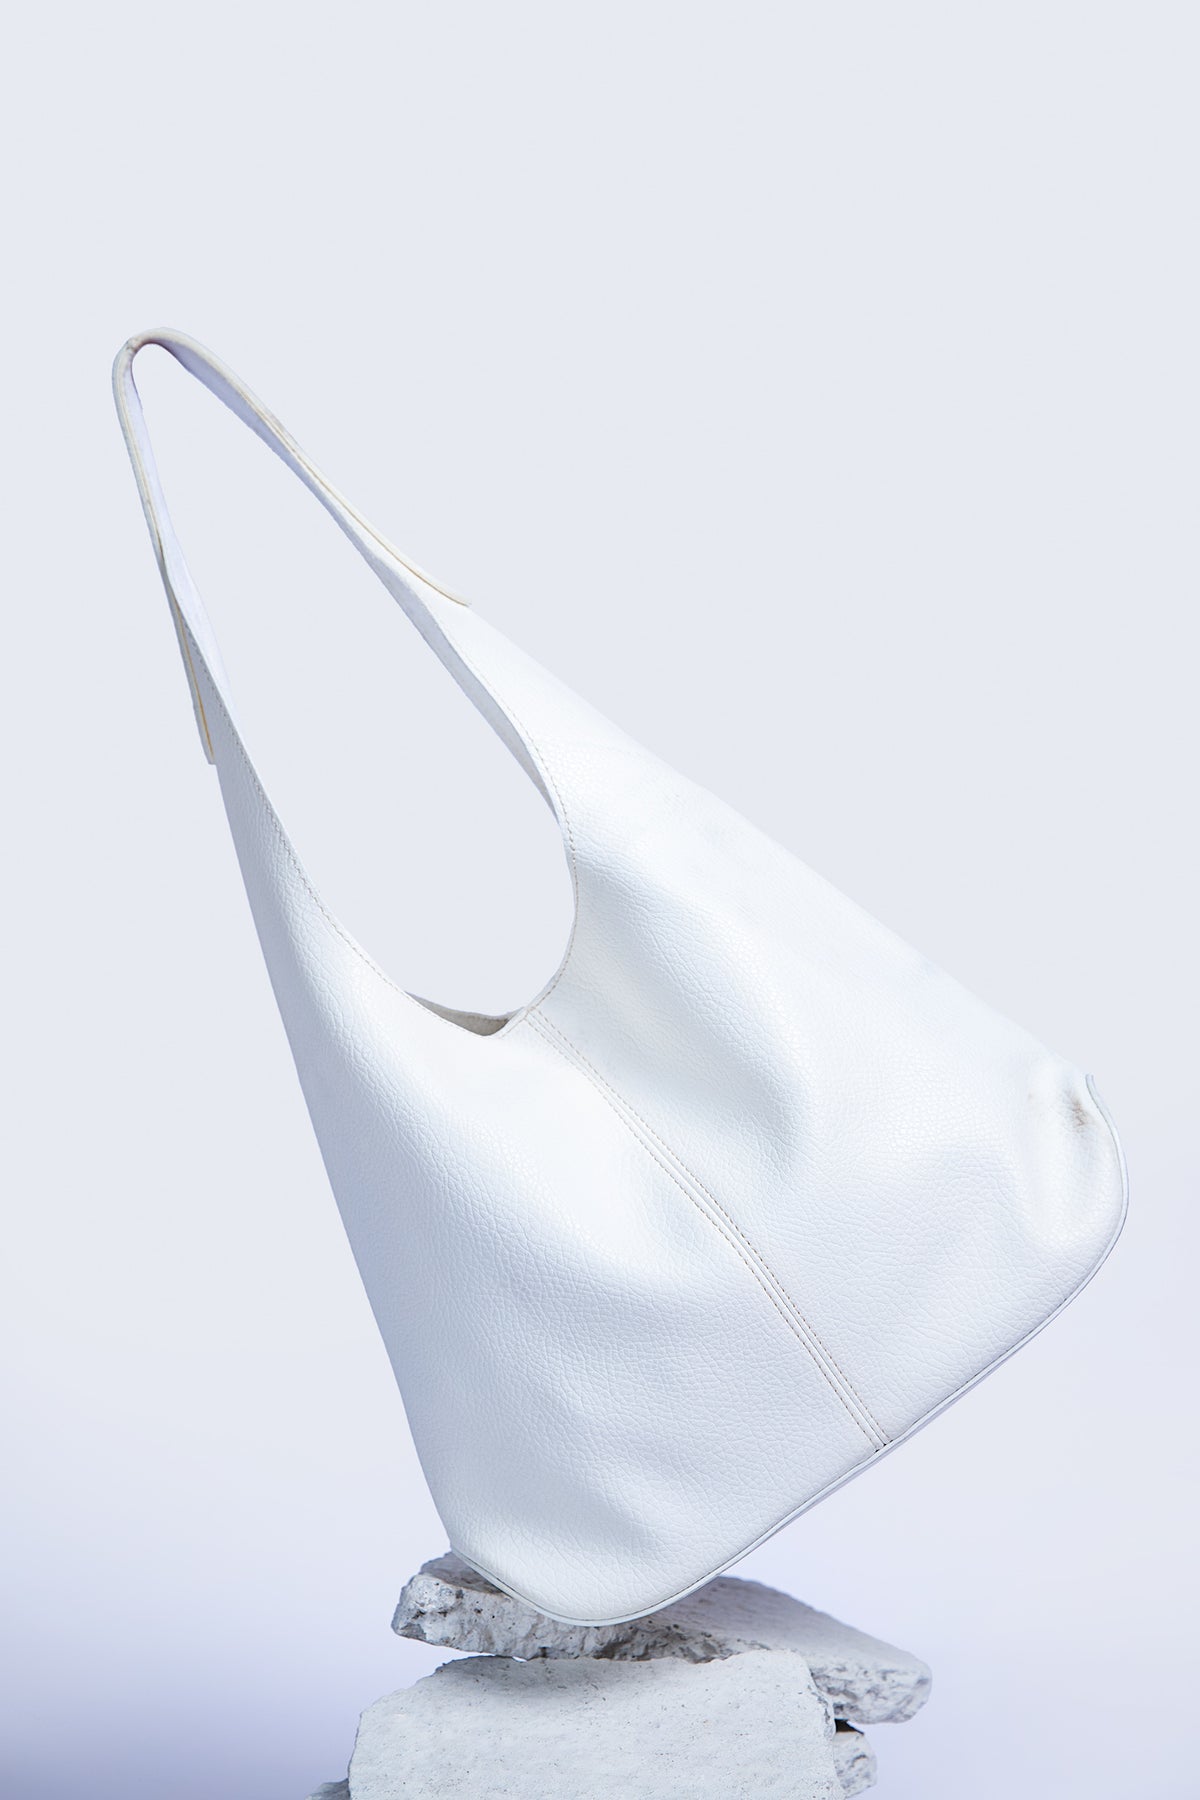
white large hobo bag